Asada (crater)

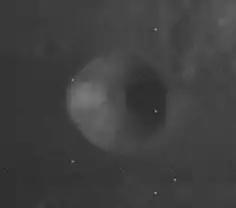
Lunar Orbiter 4 image

Asada is a small lunar impact crater located at the northern edge of Mare Fecunditatis, to the northeast of the crater Taruntius. It is a circular crater formation with inner walls that slope down toward a small central floor at the midpoint. Asada was designated Taruntius A prior to being named by the IAU.